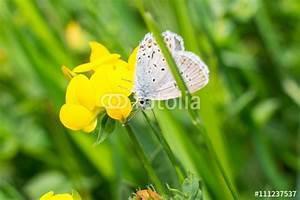
butterfly